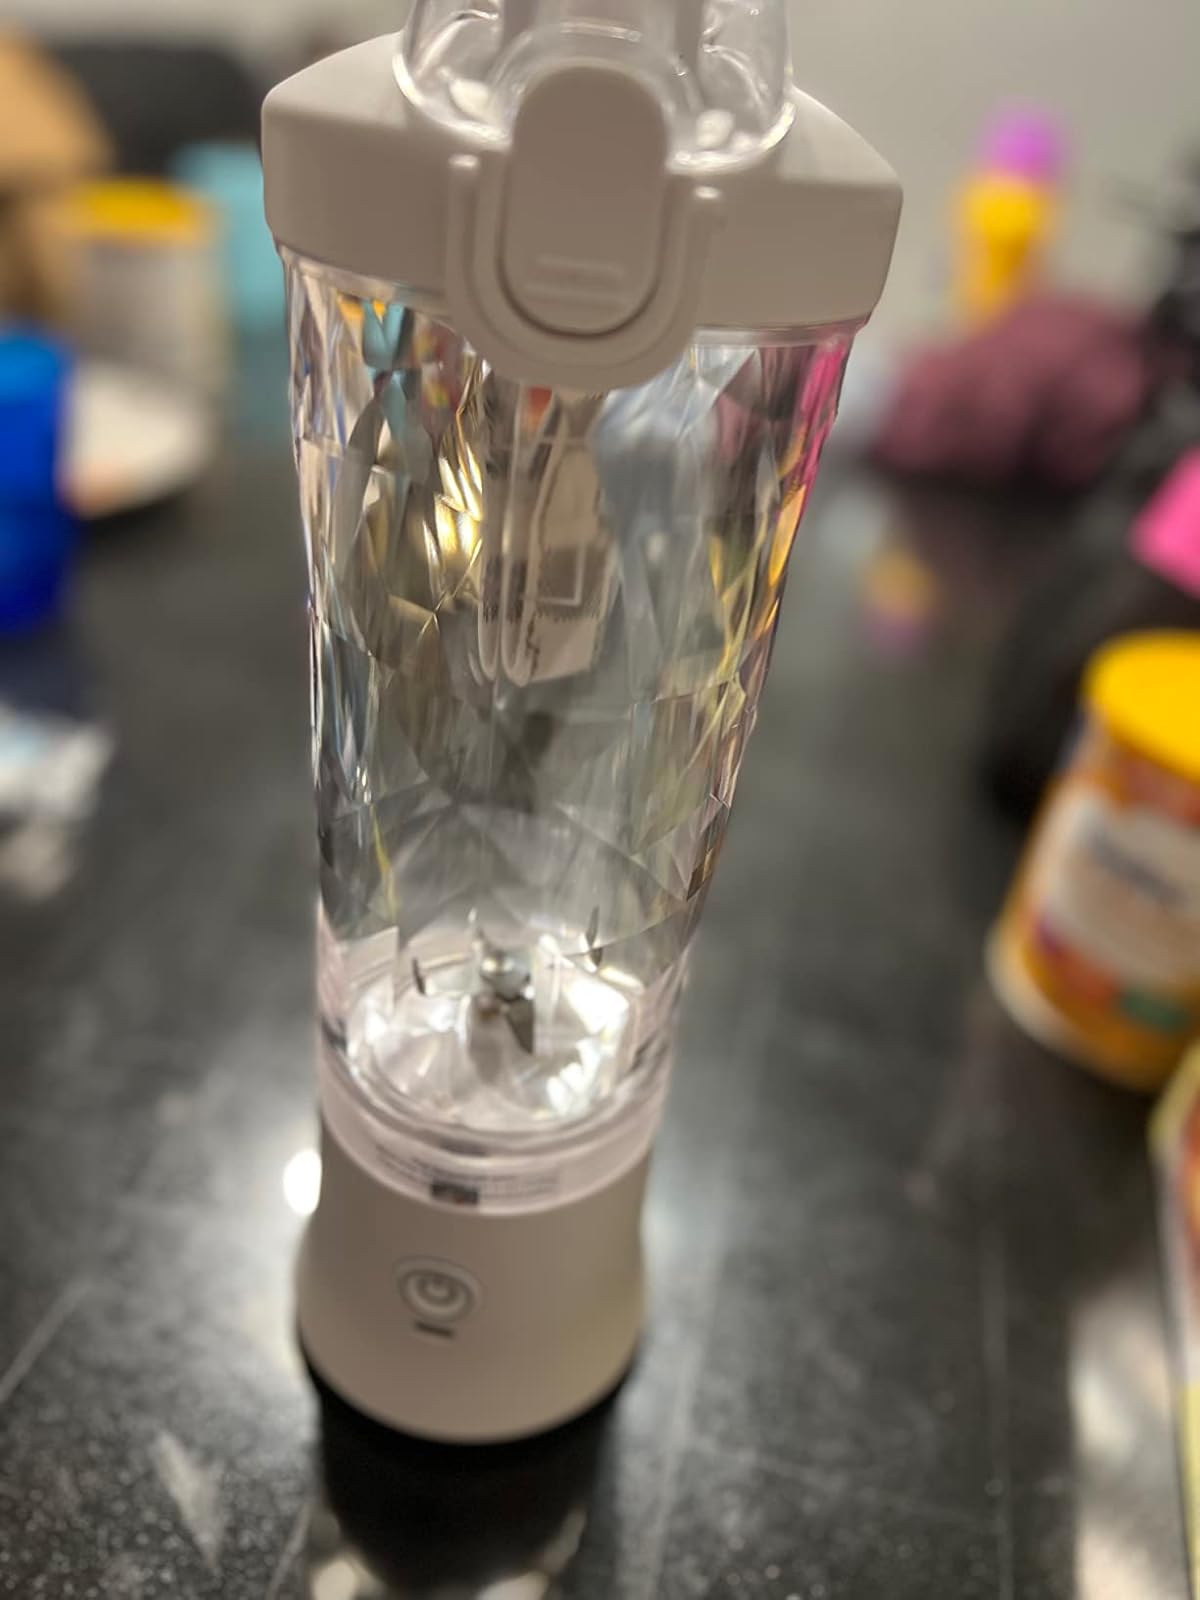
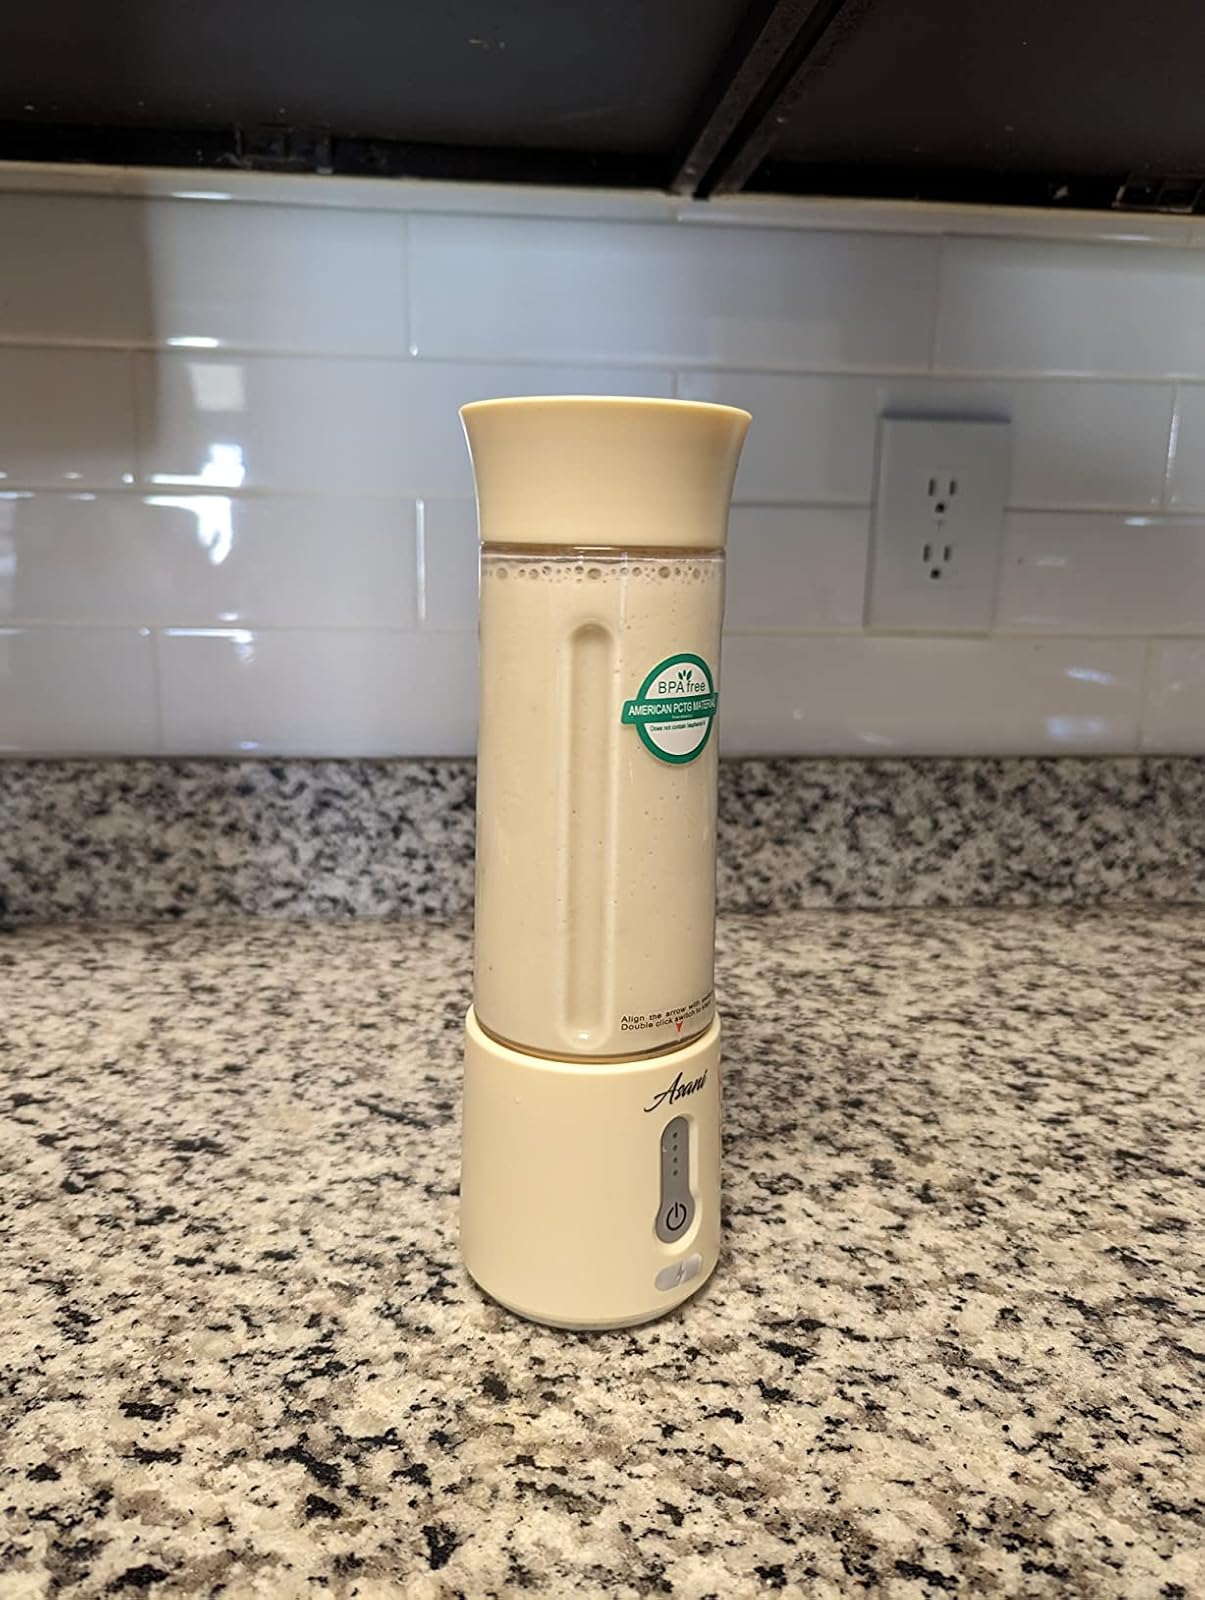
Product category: items_blender
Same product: no